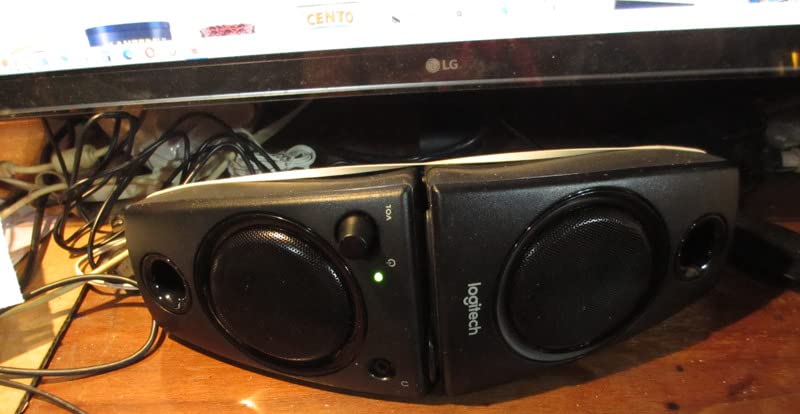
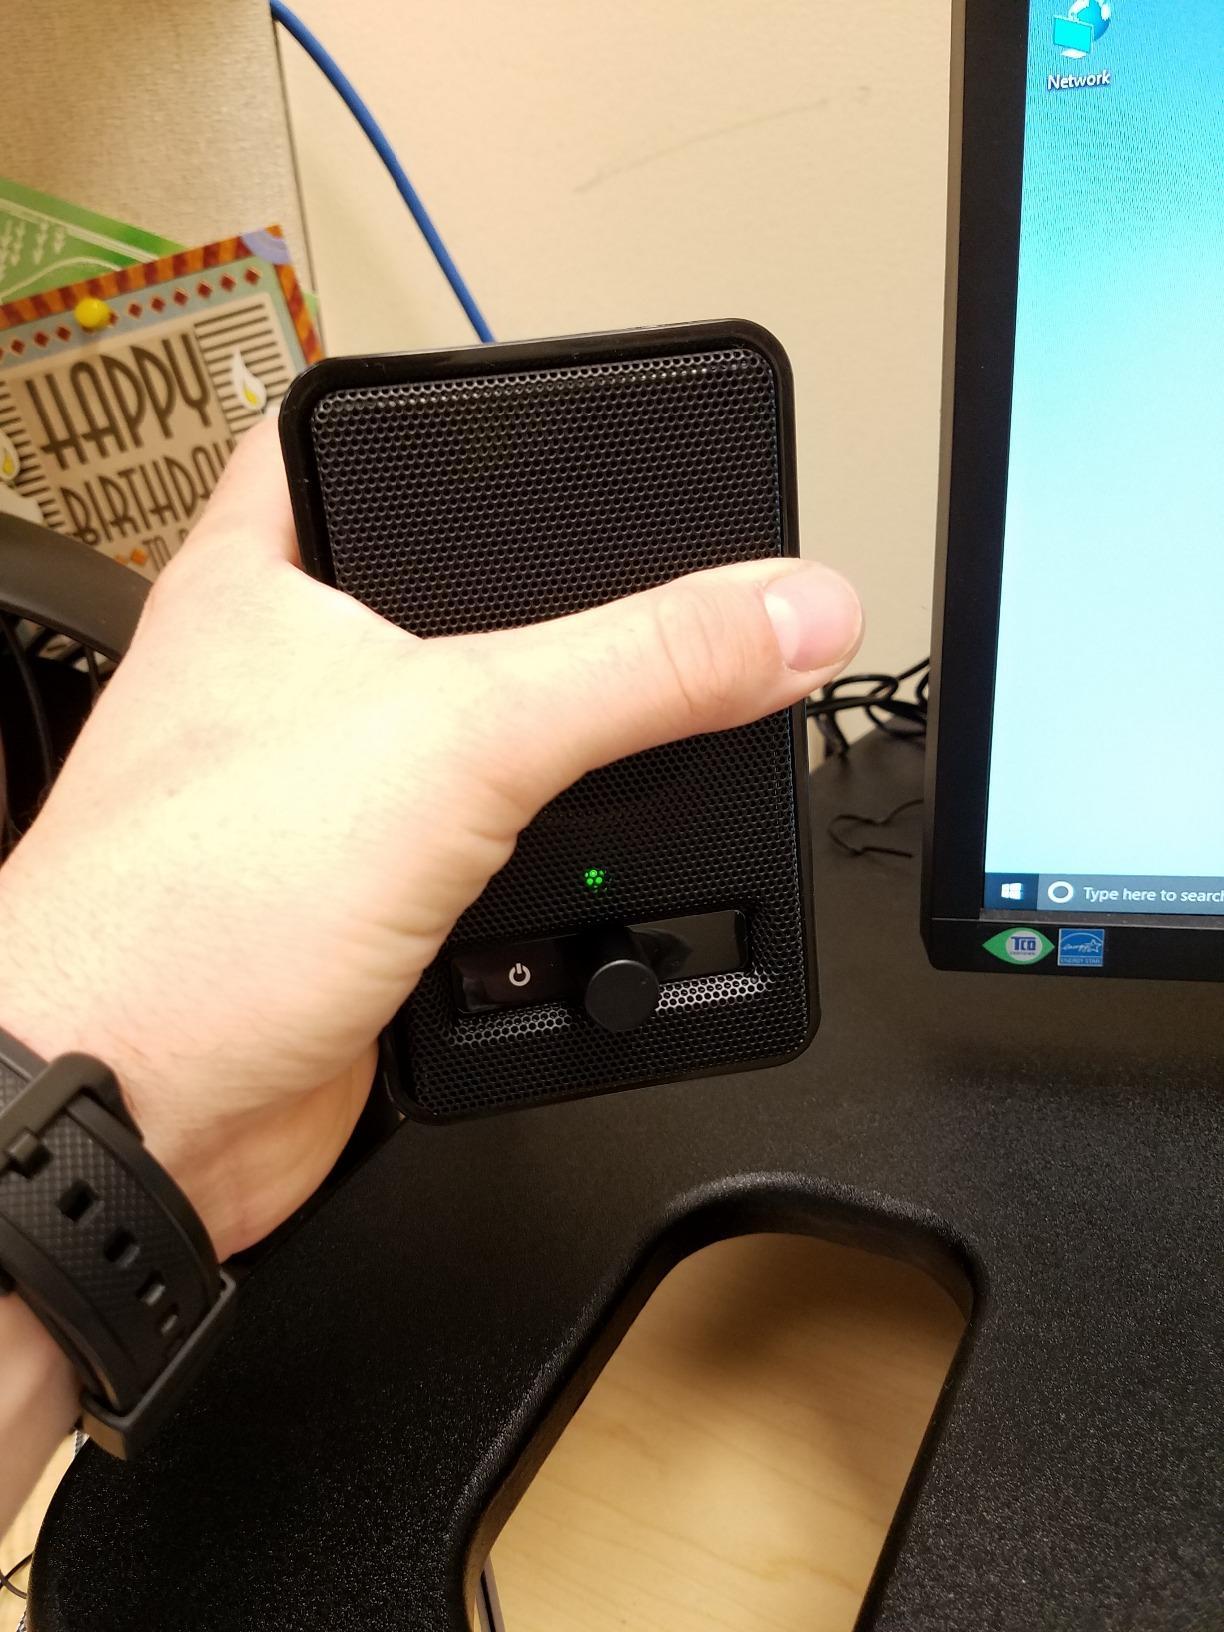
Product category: speaker
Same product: no